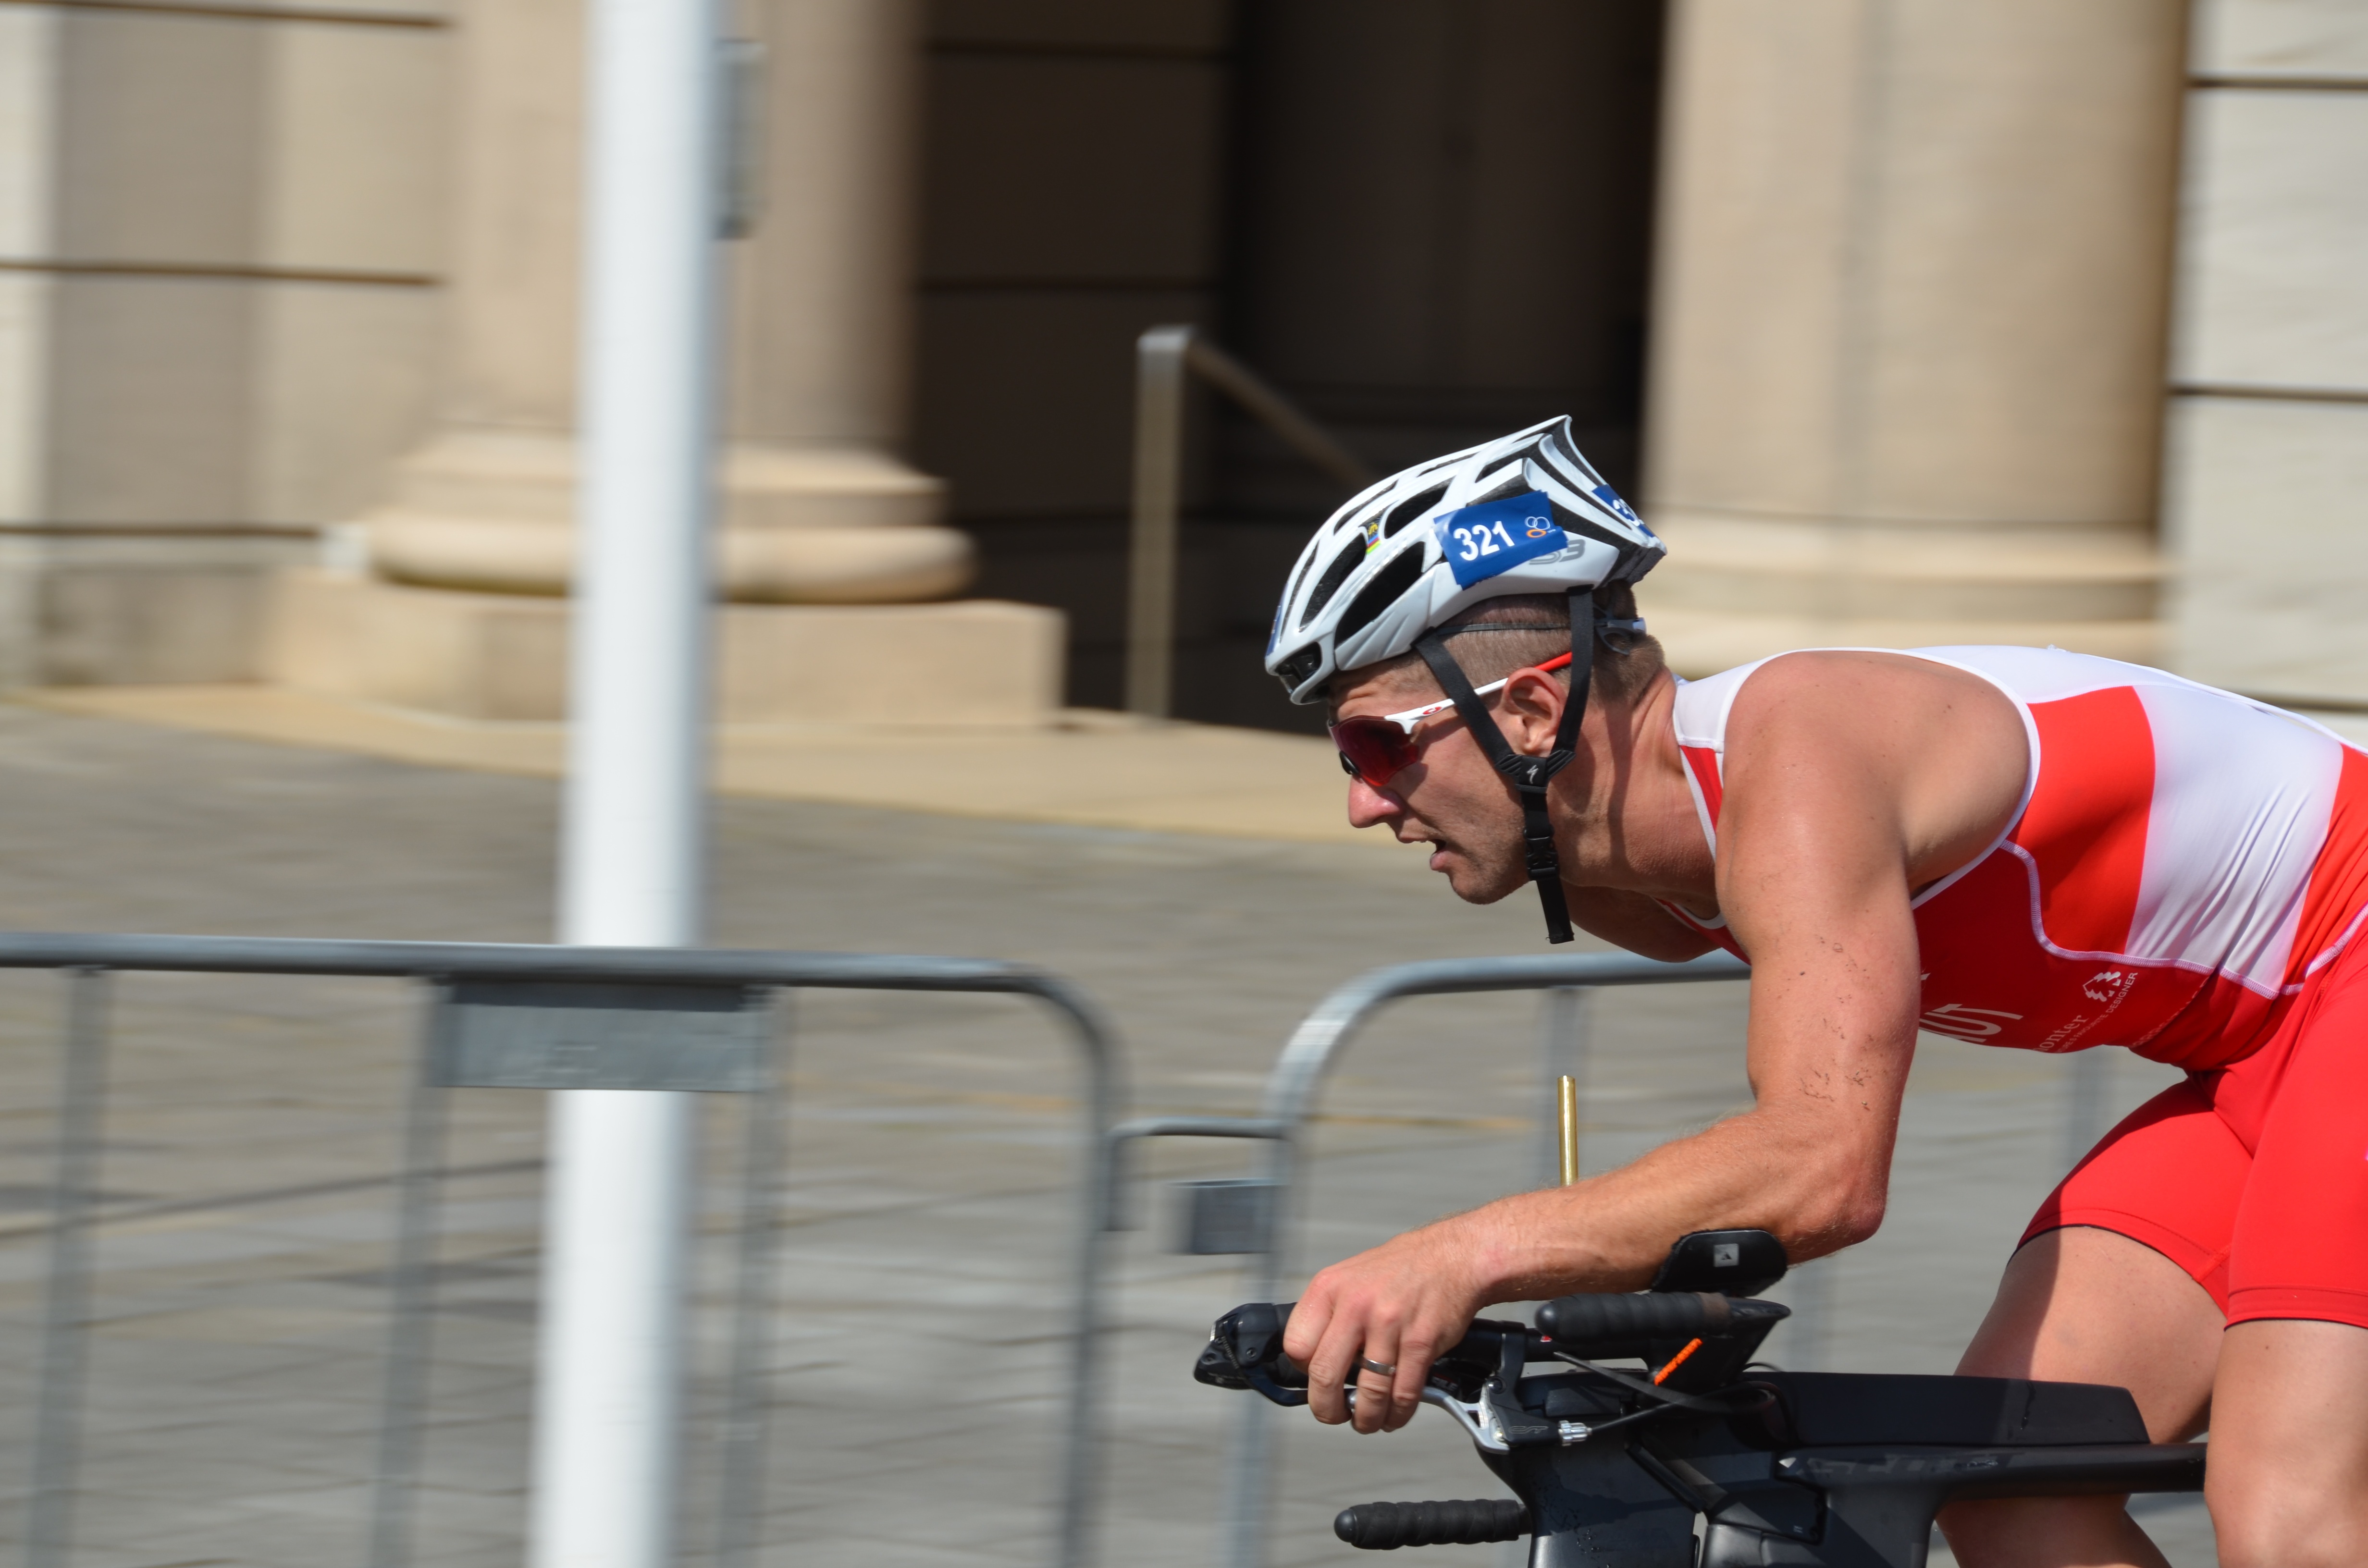
sport, bicycle, recreation, vehicle, cycling, race, competition, sports, triathlon, road cycling, outdoor recreation, cycle sport, bicycle racing, endurance sports